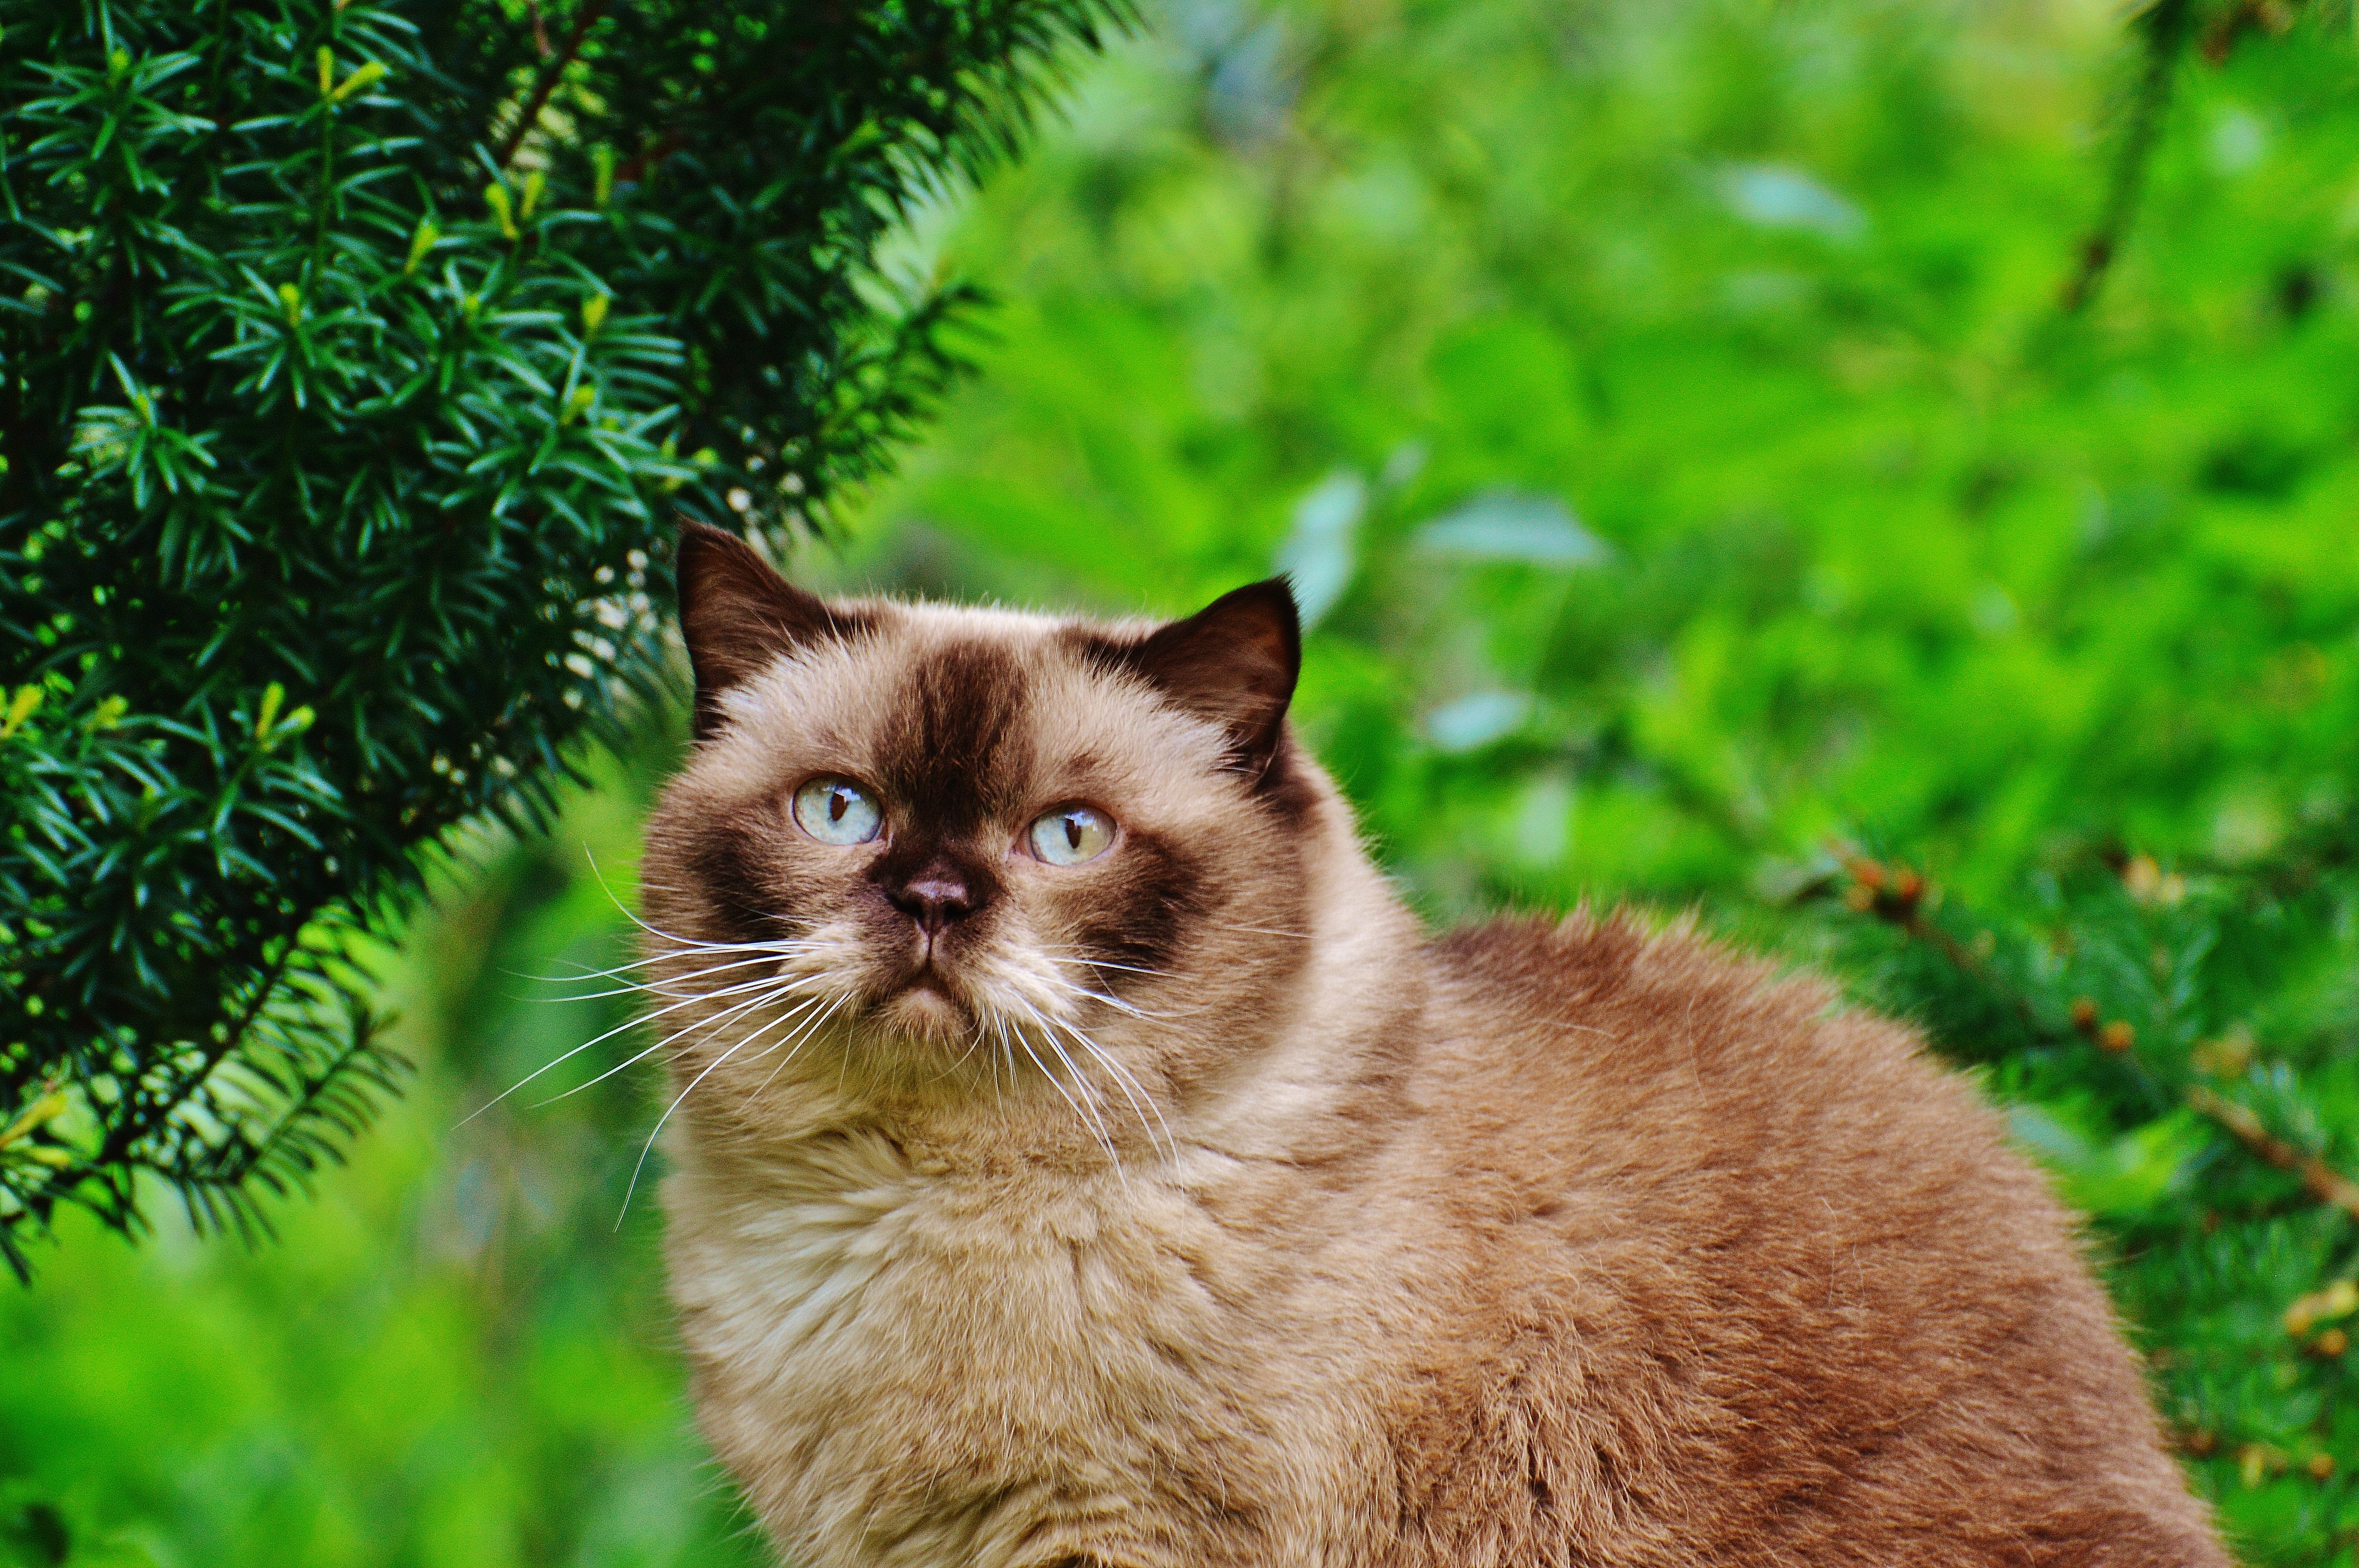
grass, sweet, animal, cute, fur, kitten, cat, brown, mammal, garden, fauna, blue eye, thoroughbred, whiskers, beige, adidas, vertebrate, mieze, dreamy, dear, british shorthair, wild cat, small to medium sized cats, cat like mammal, carnivoran, domestic short haired cat